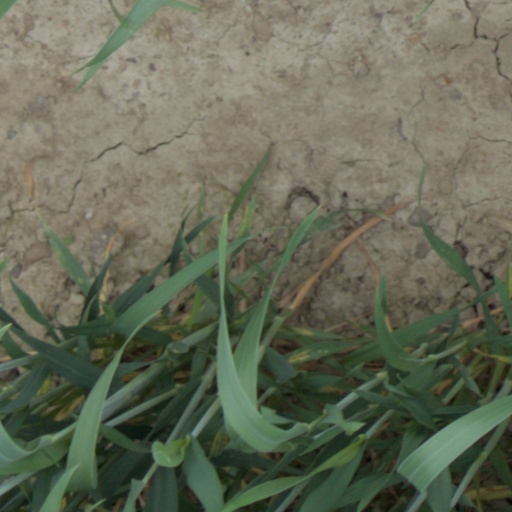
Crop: wheat